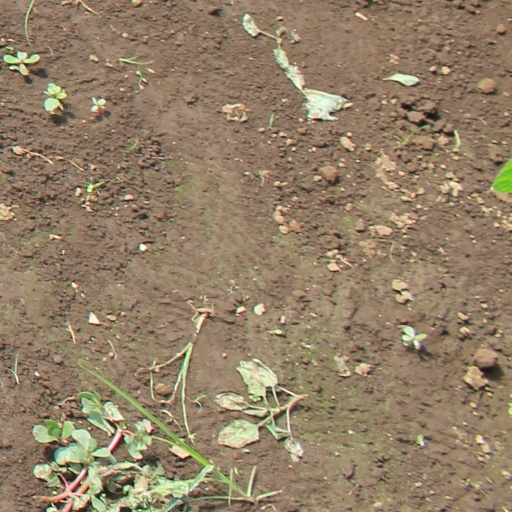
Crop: soybean